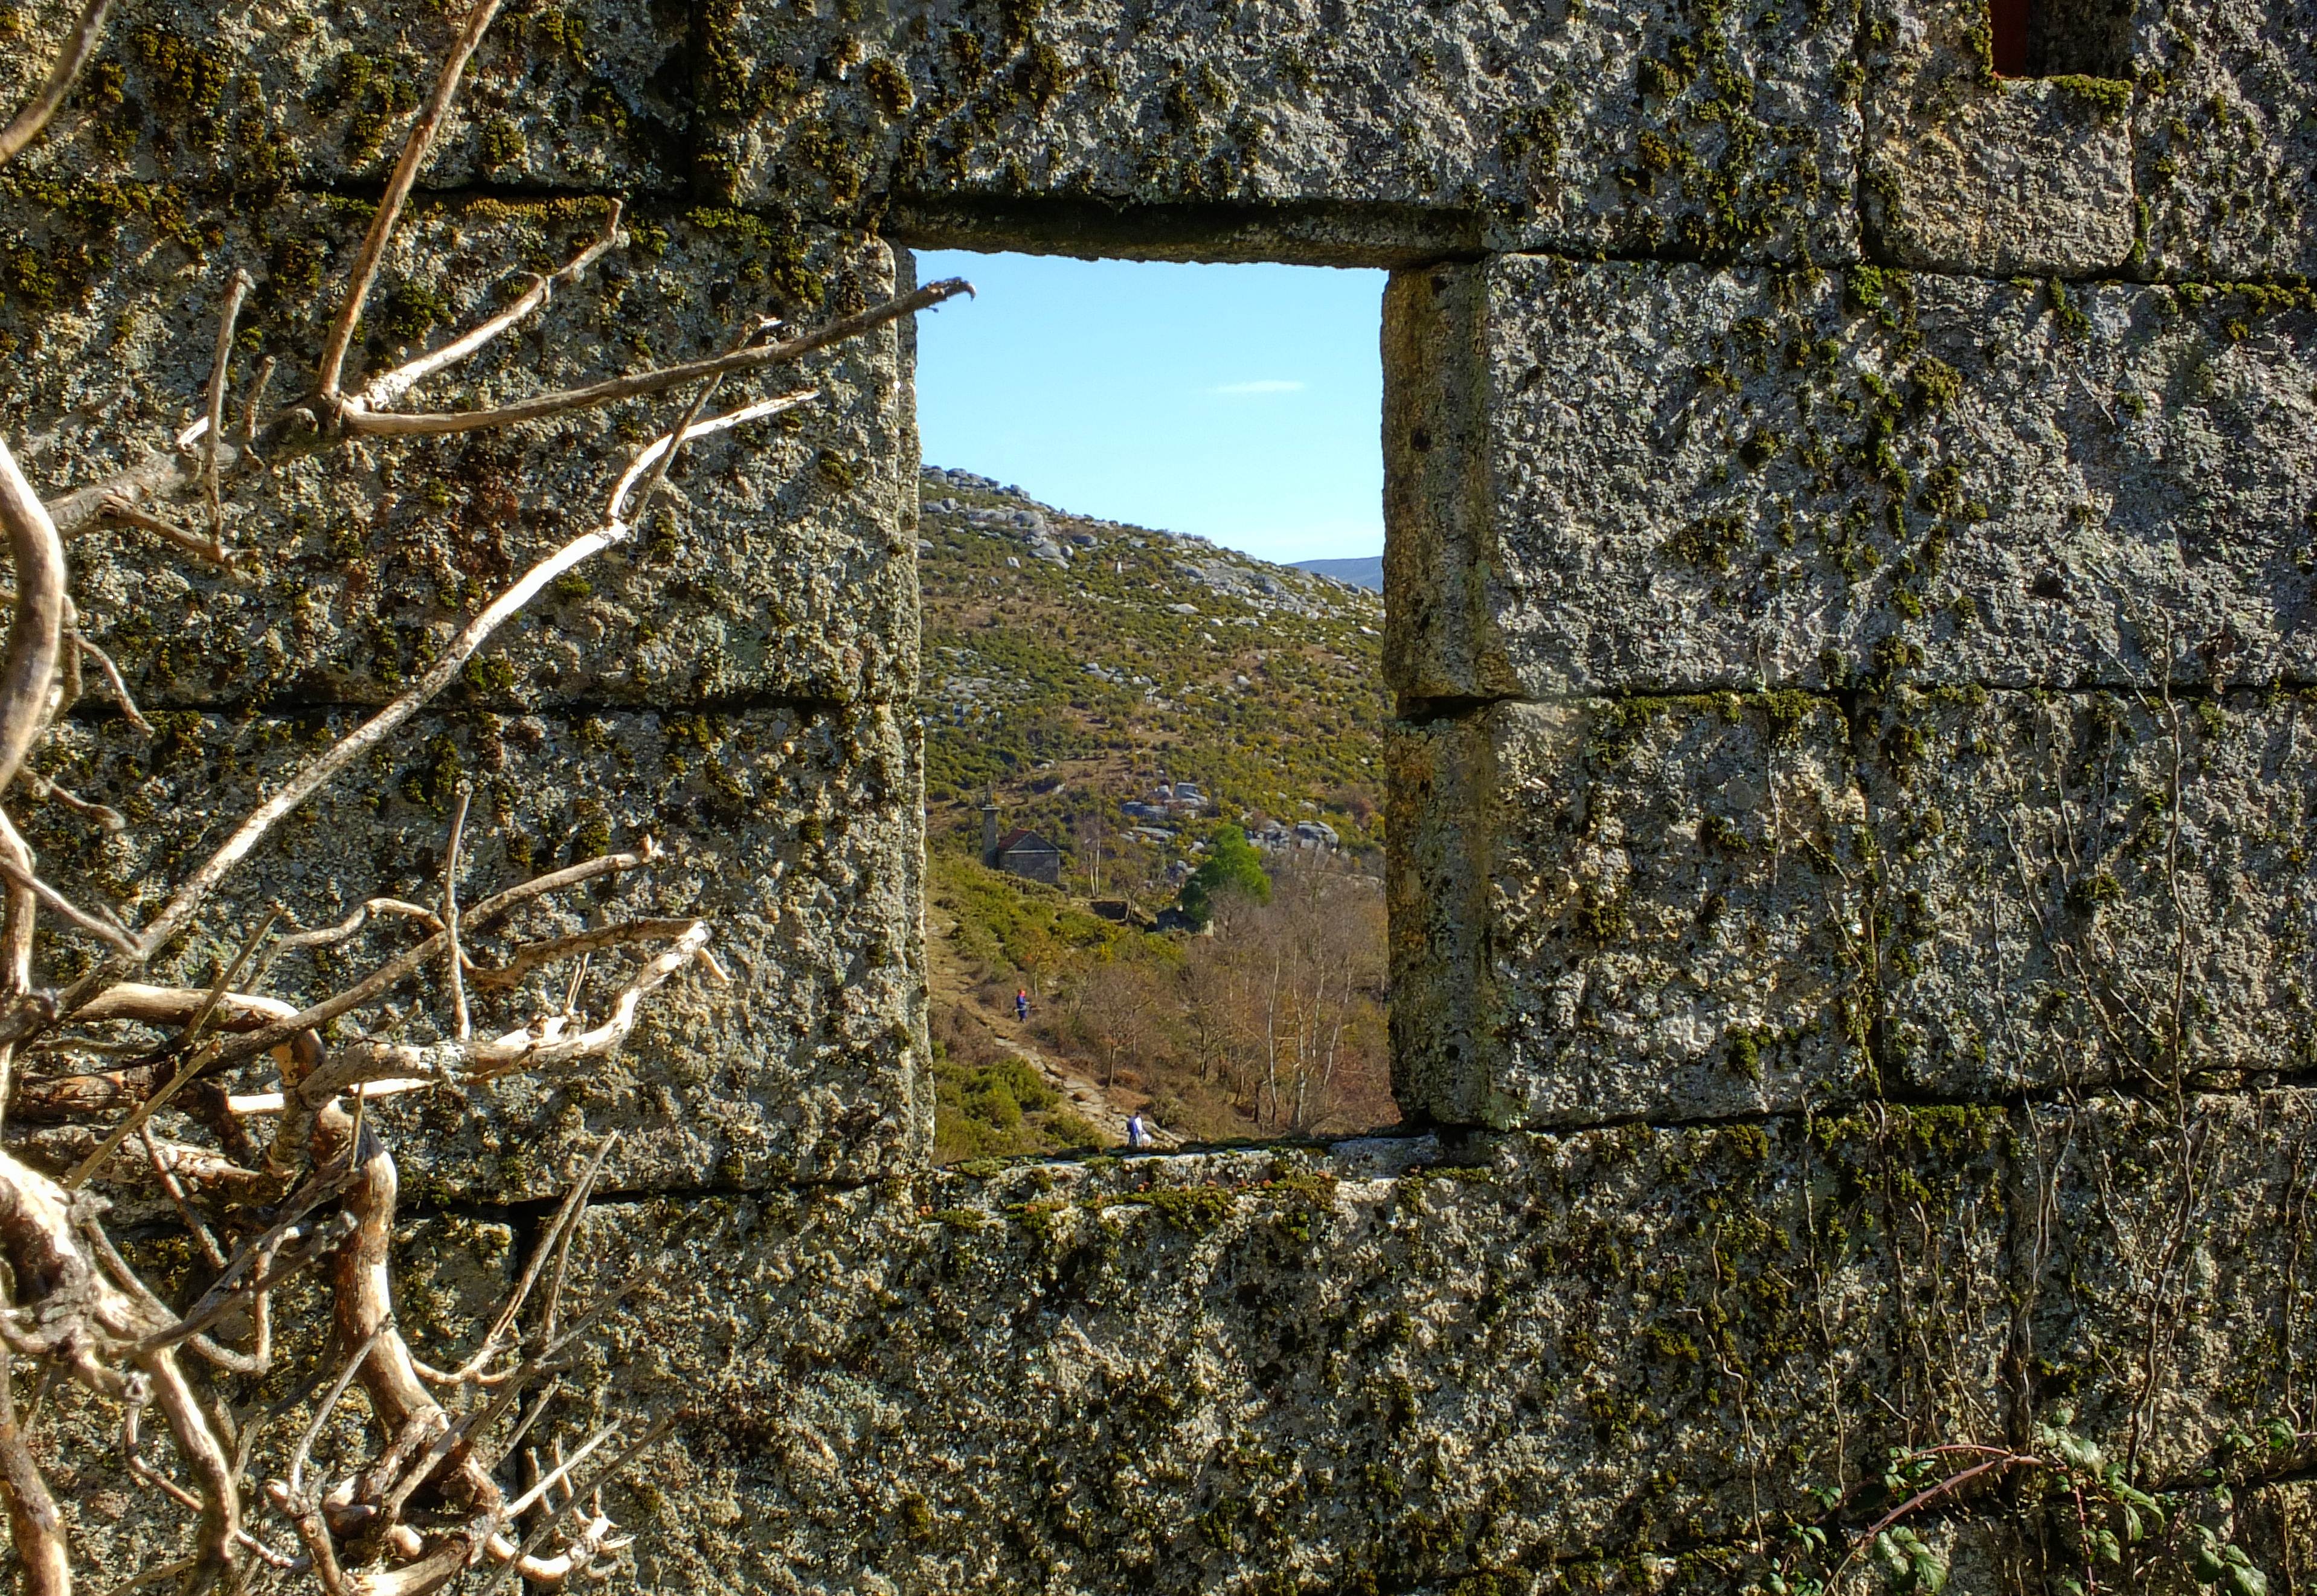
landscape, tree, rock, wall, stone wall, spain, ruins, galicia, pontevedra, paisajes, espana, ggl1, gaby1, alama, fujifilmxs1, covelo, ancient history